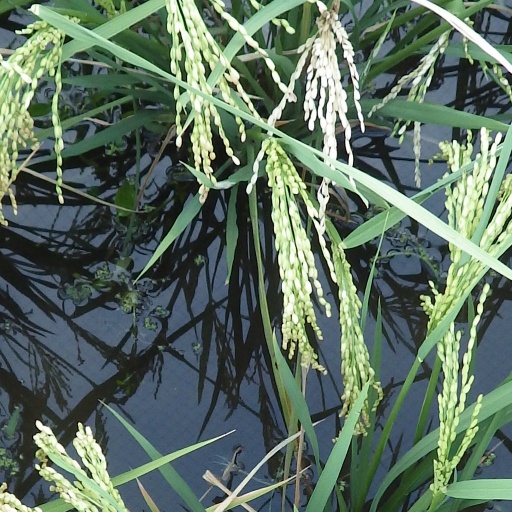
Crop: rice